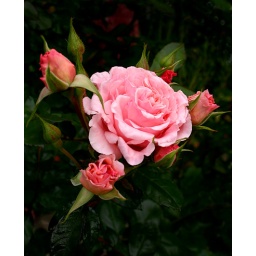
This pink rose was photographed at the International Rose Garden in Portland Oregon.